Daniel Wilson (bishop)

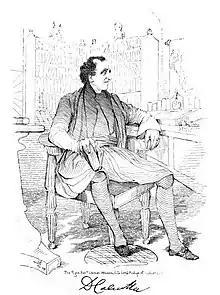
Portrait sketch by Colesworthey Grant

In 1832 Wilson was awarded a D.D. by diploma by the University of Oxford. That year he was consecrated Bishop of Calcutta and first Metropolitan of India and Ceylon. He founded an English church at Rangoon, Ceylon, in 1855 and St Paul's Cathedral, Calcutta (consecrated 1847). He was an indefatigable worker and as bishop was noted for fidelity and firmness. He also founded Dhaka College on 18 July 1841. It was completed in 1846 with the aid of the Bishop of Calcutta.